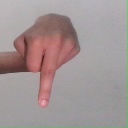
अक्षर: प